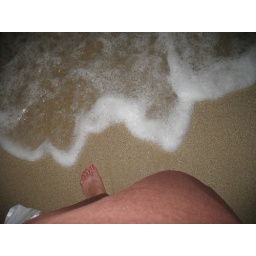
Candi playing in the sand and water